Project management

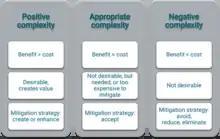
"The Positive, Appropriate and Negative complexity model proposed by Stefan Morcov"

By applying the discovery in measuring work complexity described in Requisite Organization and Stratified Systems Theory, Elliott Jaques classifies projects and project work (stages, tasks) into seven basic levels of project complexity based on such criteria as time-span of discretion and complexity of a project's output: